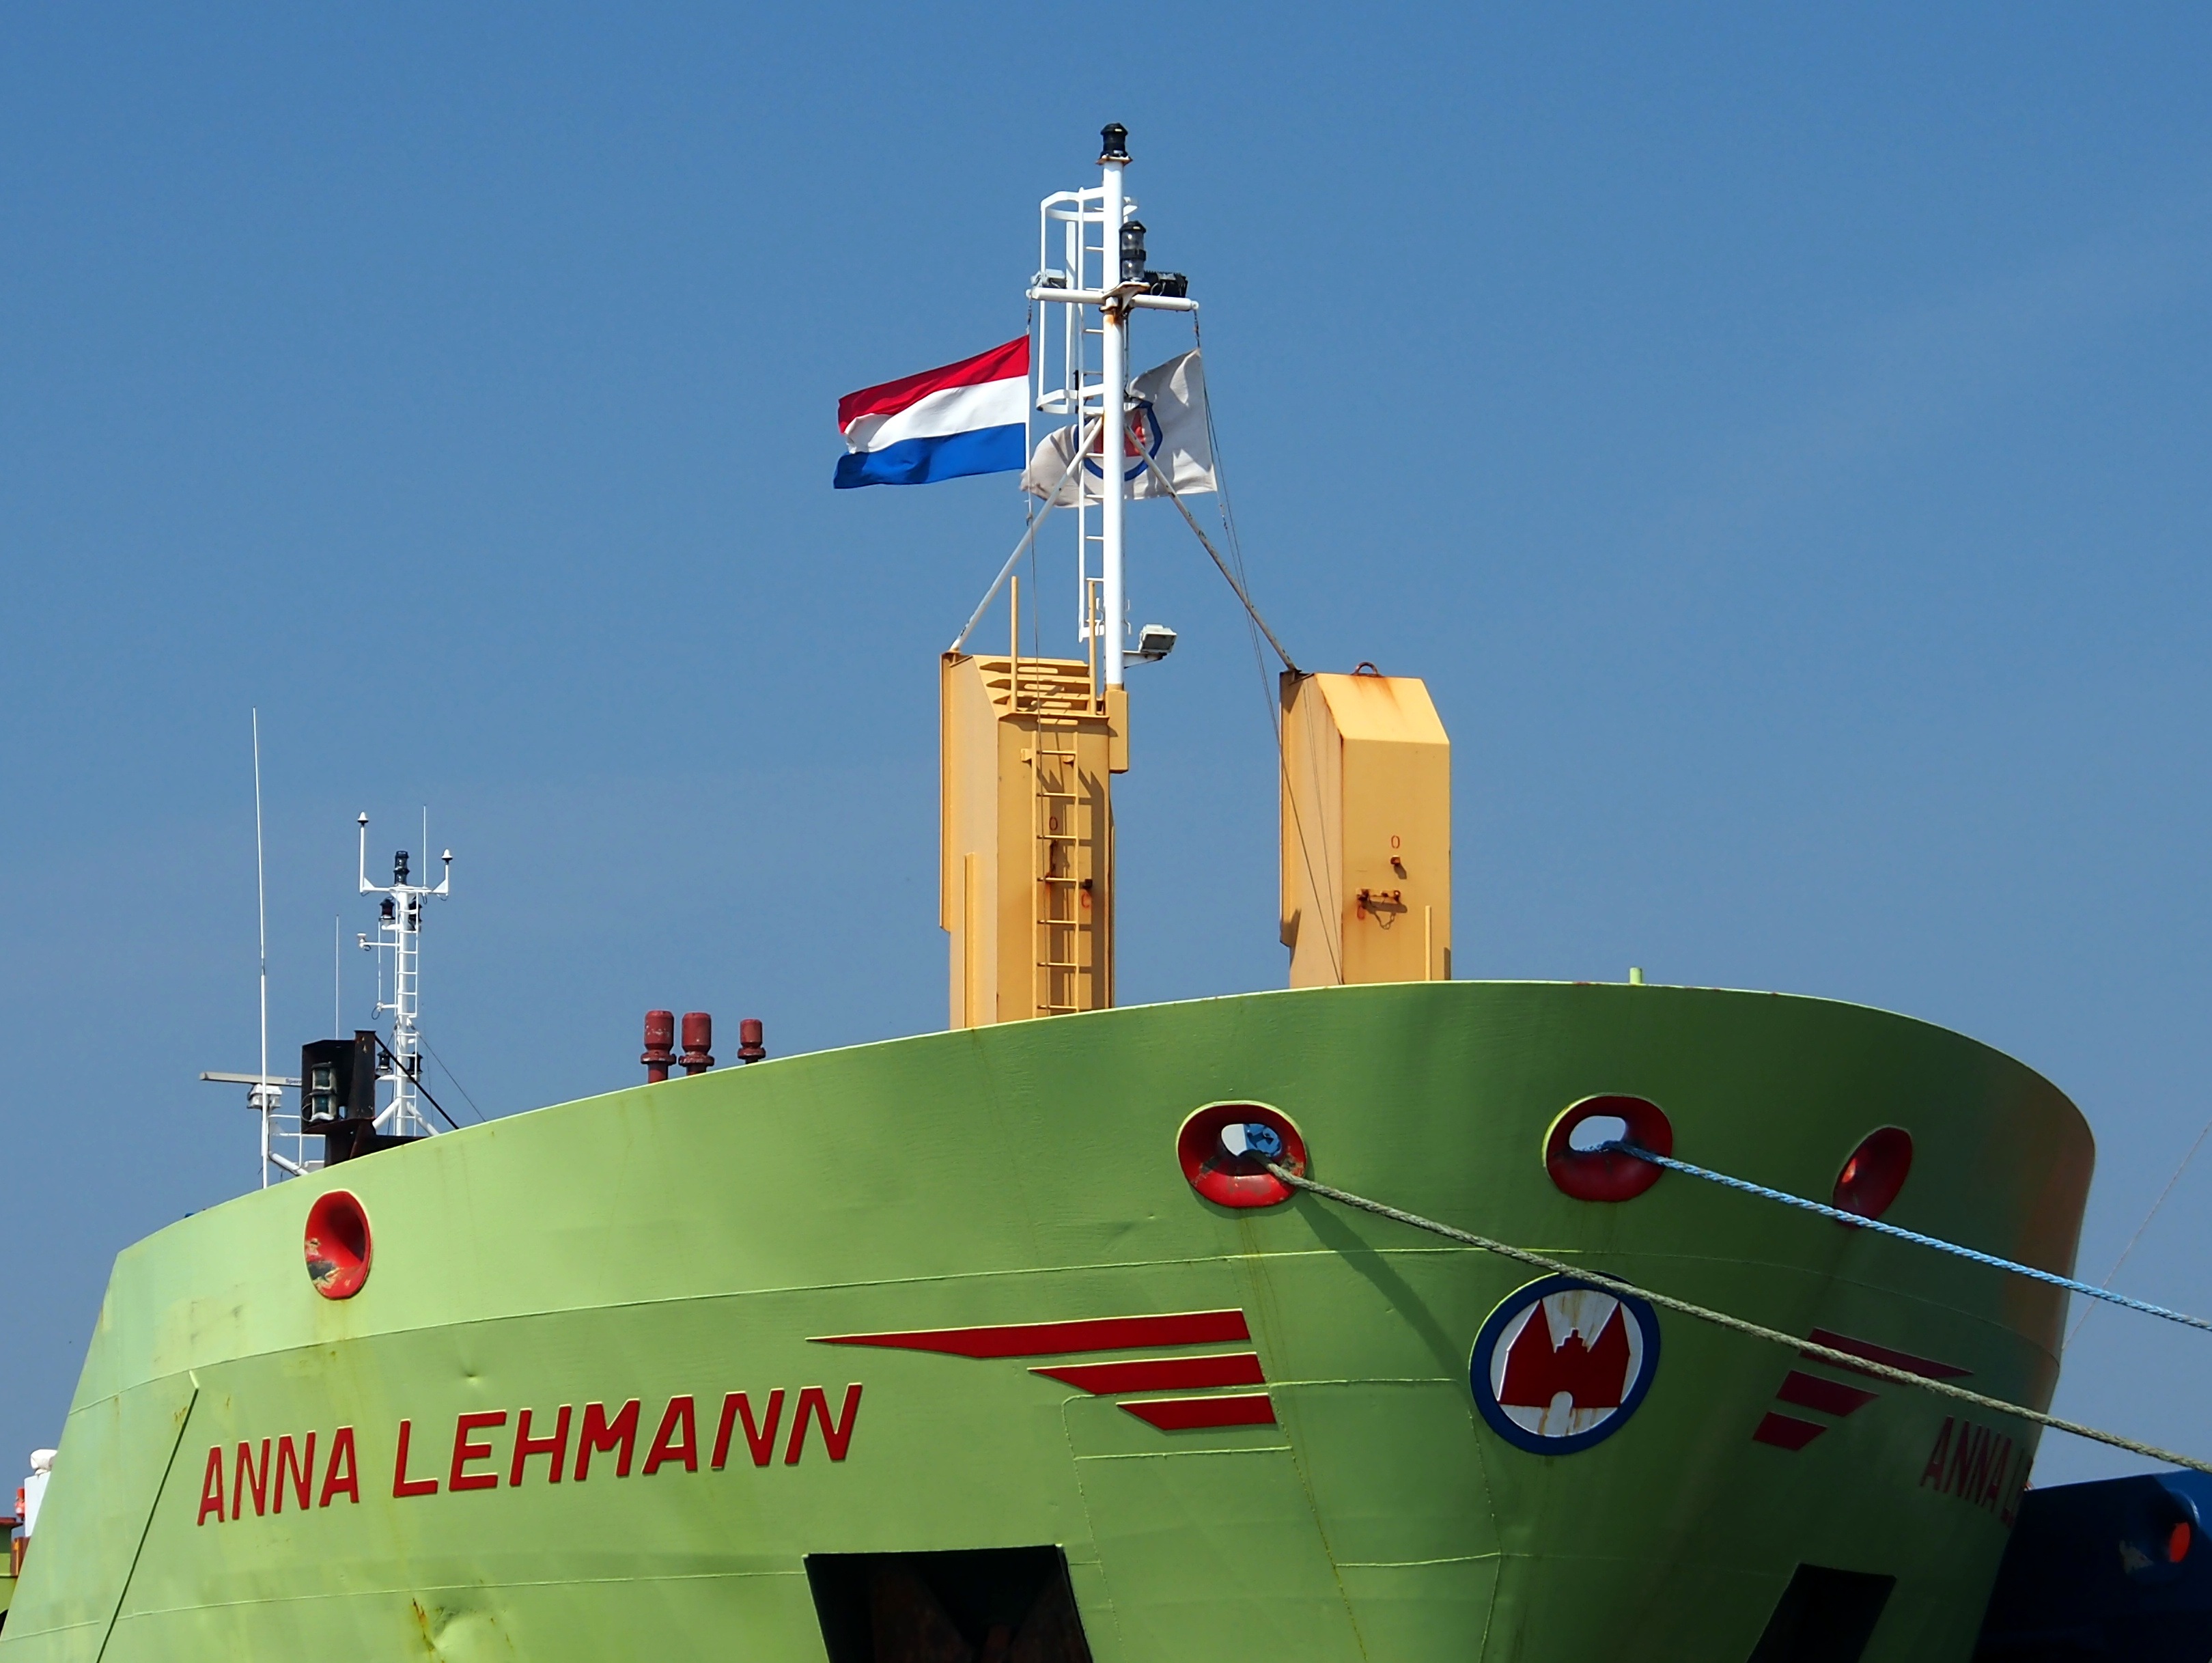
ship, transportation, vessel, vehicle, mast, harbor, port, freight, cargo ship, amsterdam, cargo, tugboat, watercraft, logistics, freight transport, anna lehmann